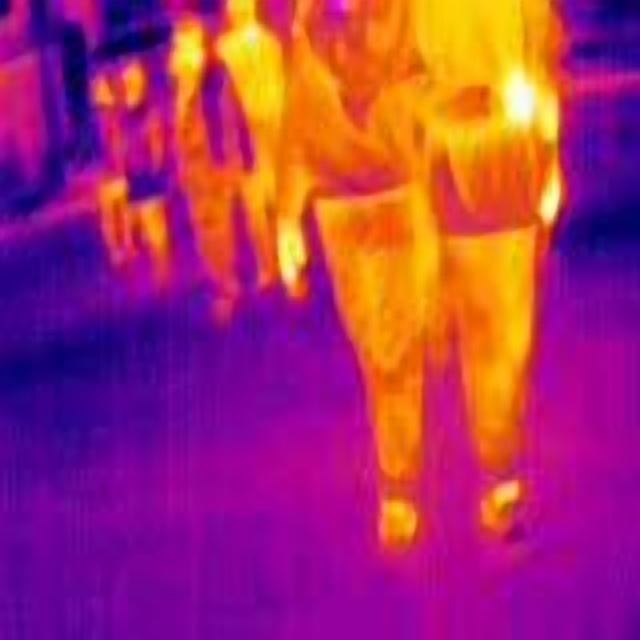
Detected objects:
label: person
label: person
label: person
label: person
label: person
label: person